Japan Championships in Athletics

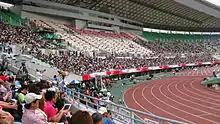
In 2012, Nagai Stadium hosted the 96th edition of the championships.

The following athletics events feature on the national championships.